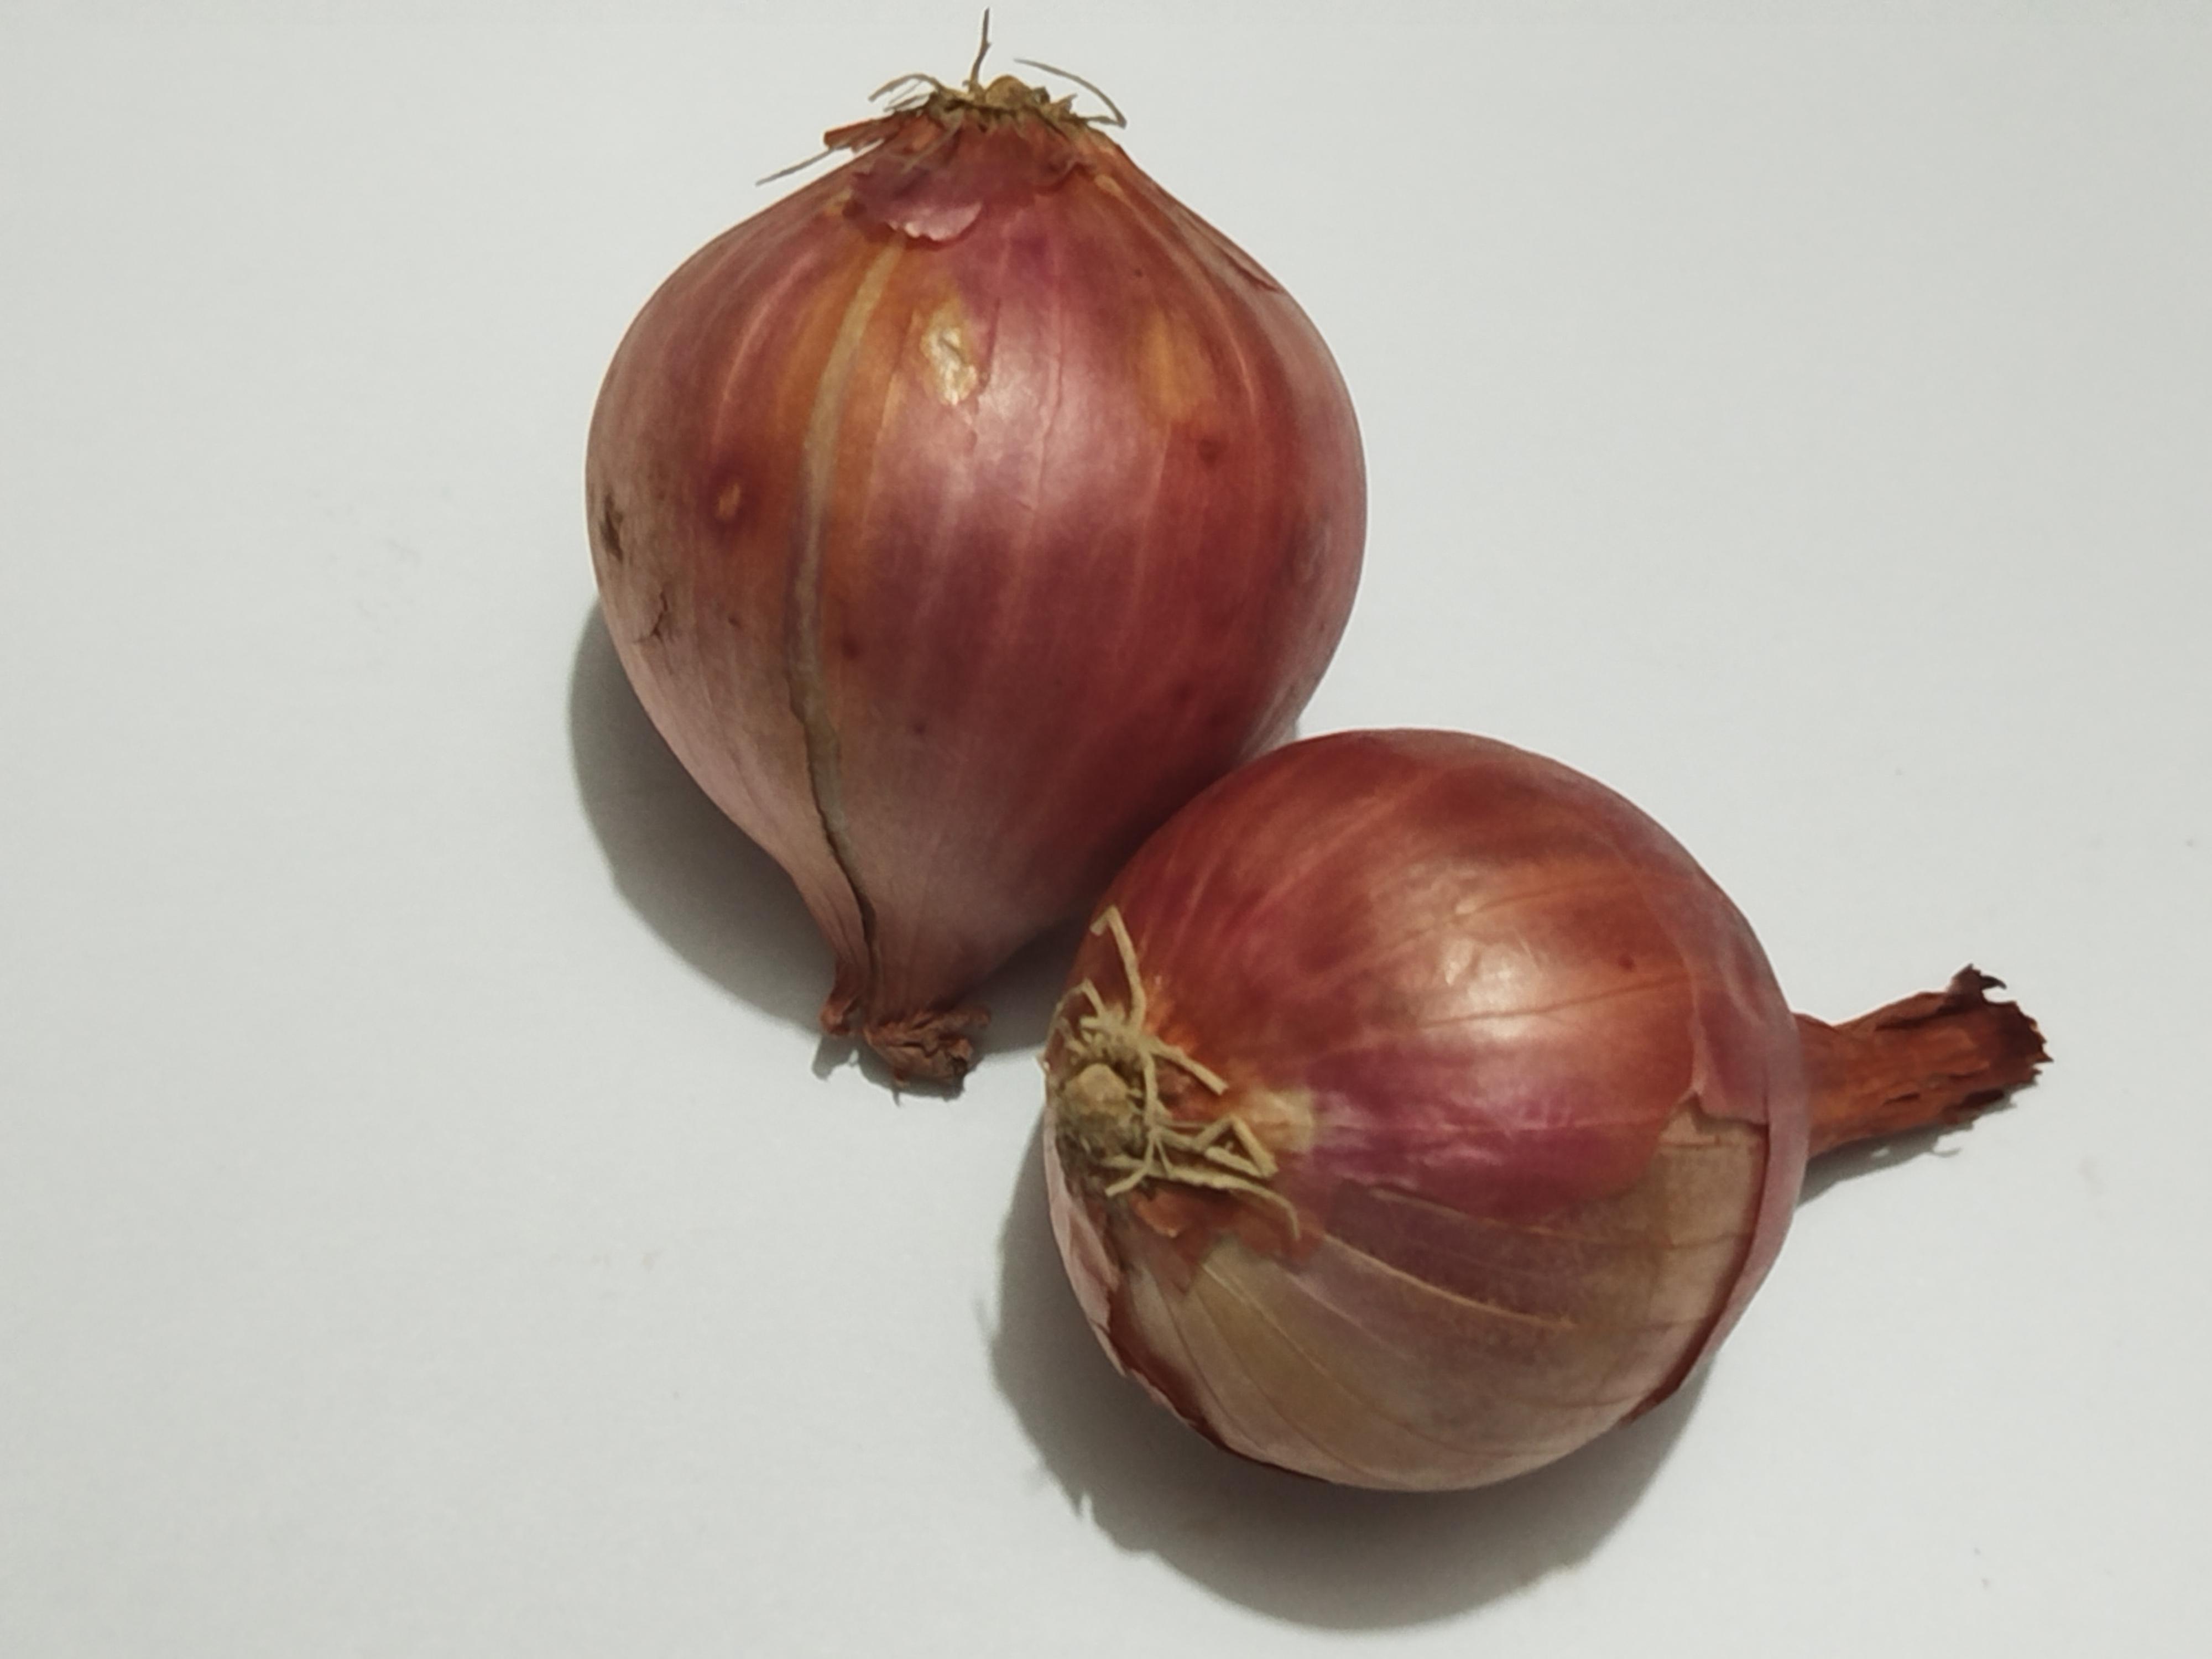
Label: Onion